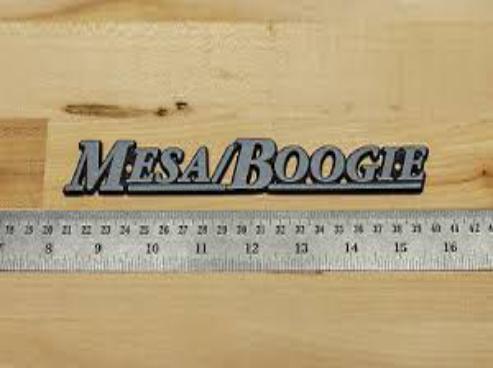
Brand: mesa boogie
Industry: Clothes